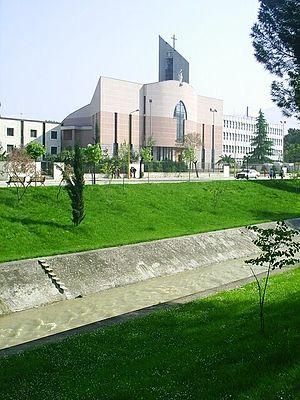
La cathédrale Saint-Paul de Tirana est la cathédrale de l'archidiocèse de Tirana-Durrës, en Albanie. Elle se trouve dans le centre-ville de la capitale Tirana, sur le boulevard Jeanne-d'Arc qui longe la Lana. Ouverte en 2002, la cathédrale est dédiée à saint Paul apôtre, qui aurait fondé la communauté chrétienne de Durrës. Elle est protégée au titre des monuments culturels d'Albanie depuis le 5 mars 2007.